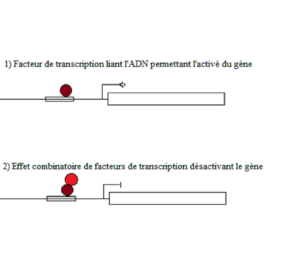
Effet combinatoire des facteurs de transcription
La cooptation est un mécanisme se produisant, au cours de l'évolution, lorsque, sous des pressions sélectives, une nouvelle utilité pour un gène préexistant émerge à la suite de modifications. Les gènes cooptés peuvent conserver leurs fonctions ancestrales en plus de leurs nouvelles fonctionnalités. Il y aura donc deux fonctionnalités au sein d'un organisme. Le concept de cooptation fait opposition à la synthèse de nouveaux gènes de novo au cours de l'évolution, c'est-à-dire la synthèse de gènes utilisant les constituants les plus simples des brins d'ADN.